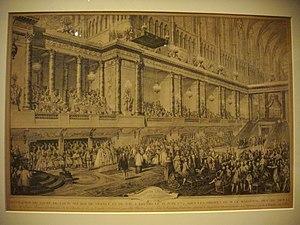
Exposition 2014 «
Cette page concerne l’année 1775 du calendrier grégorien.